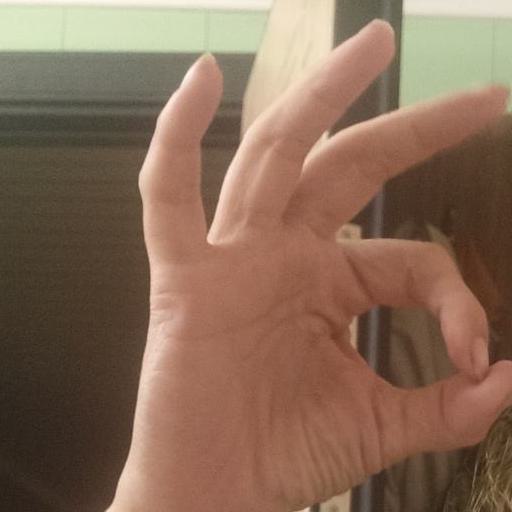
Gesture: ok